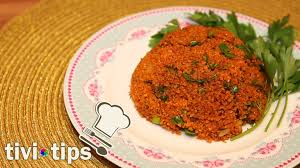
Yemek: kisir